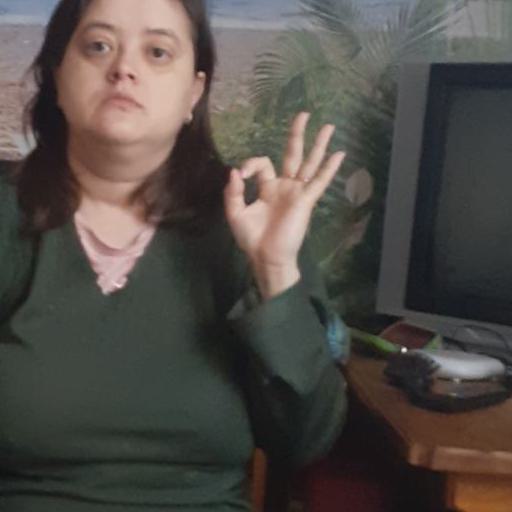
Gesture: ok